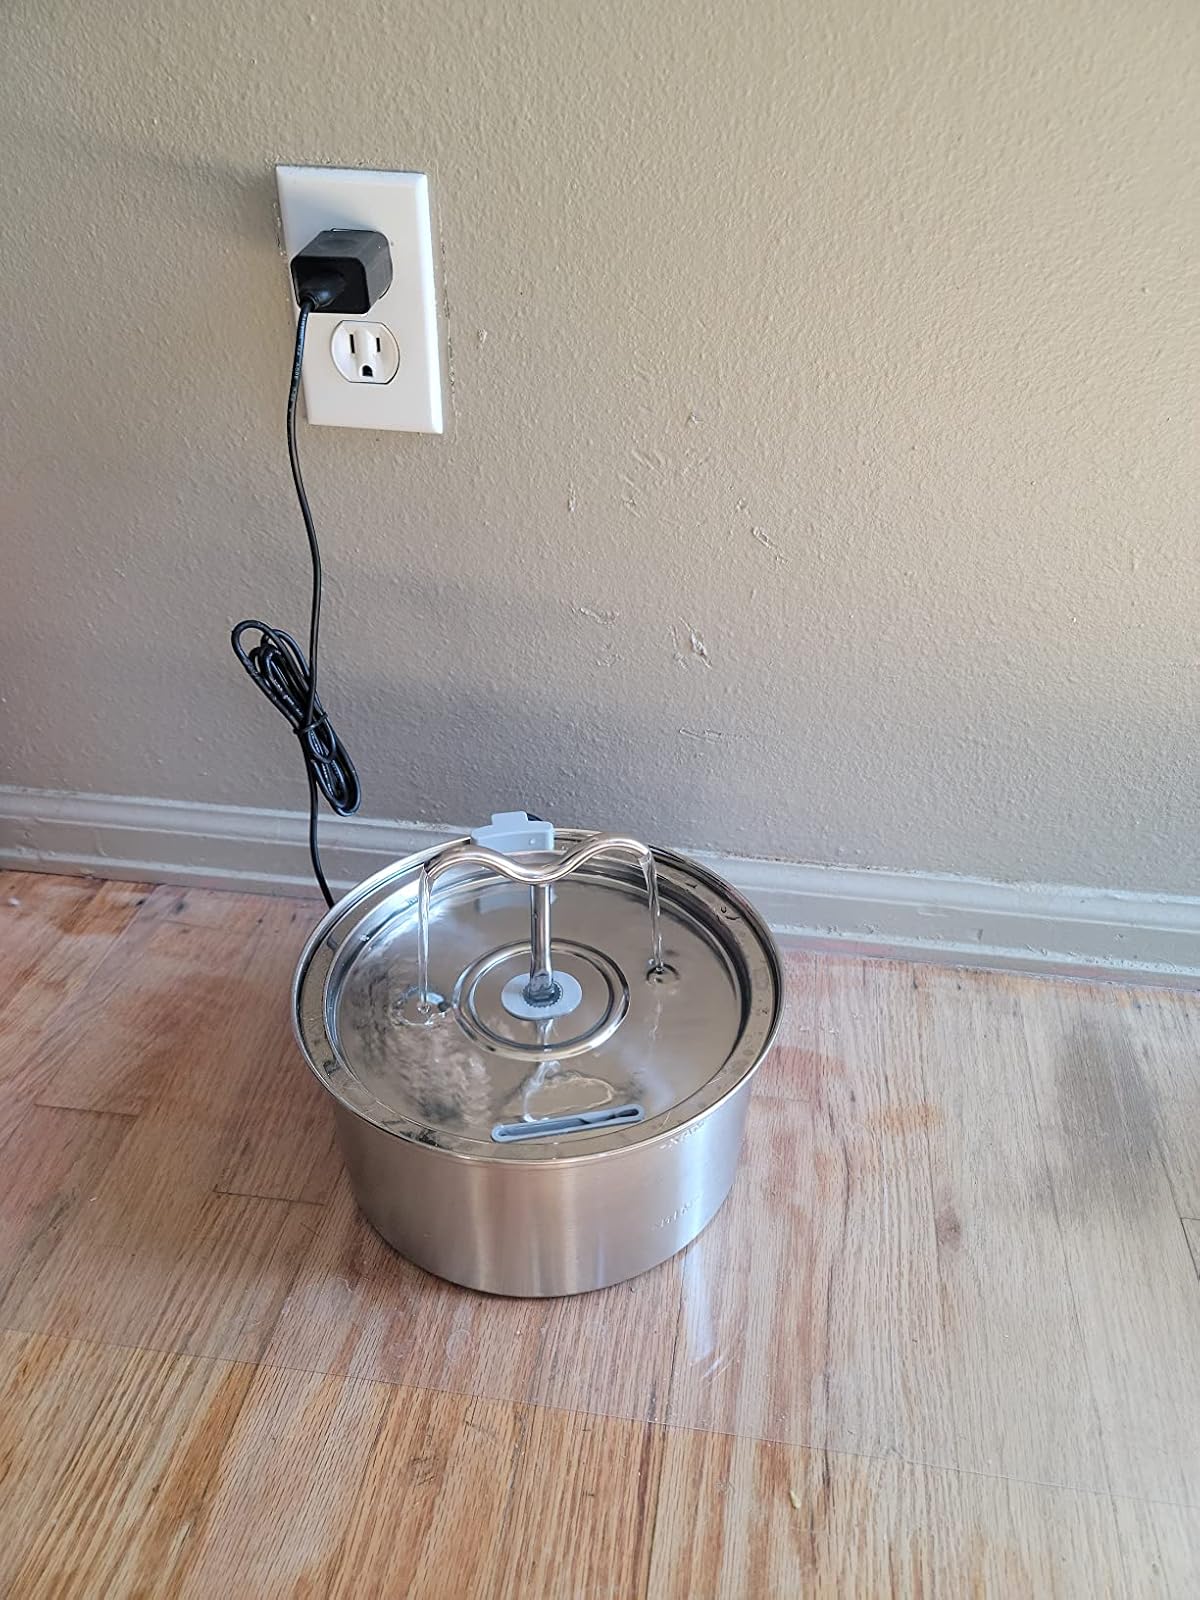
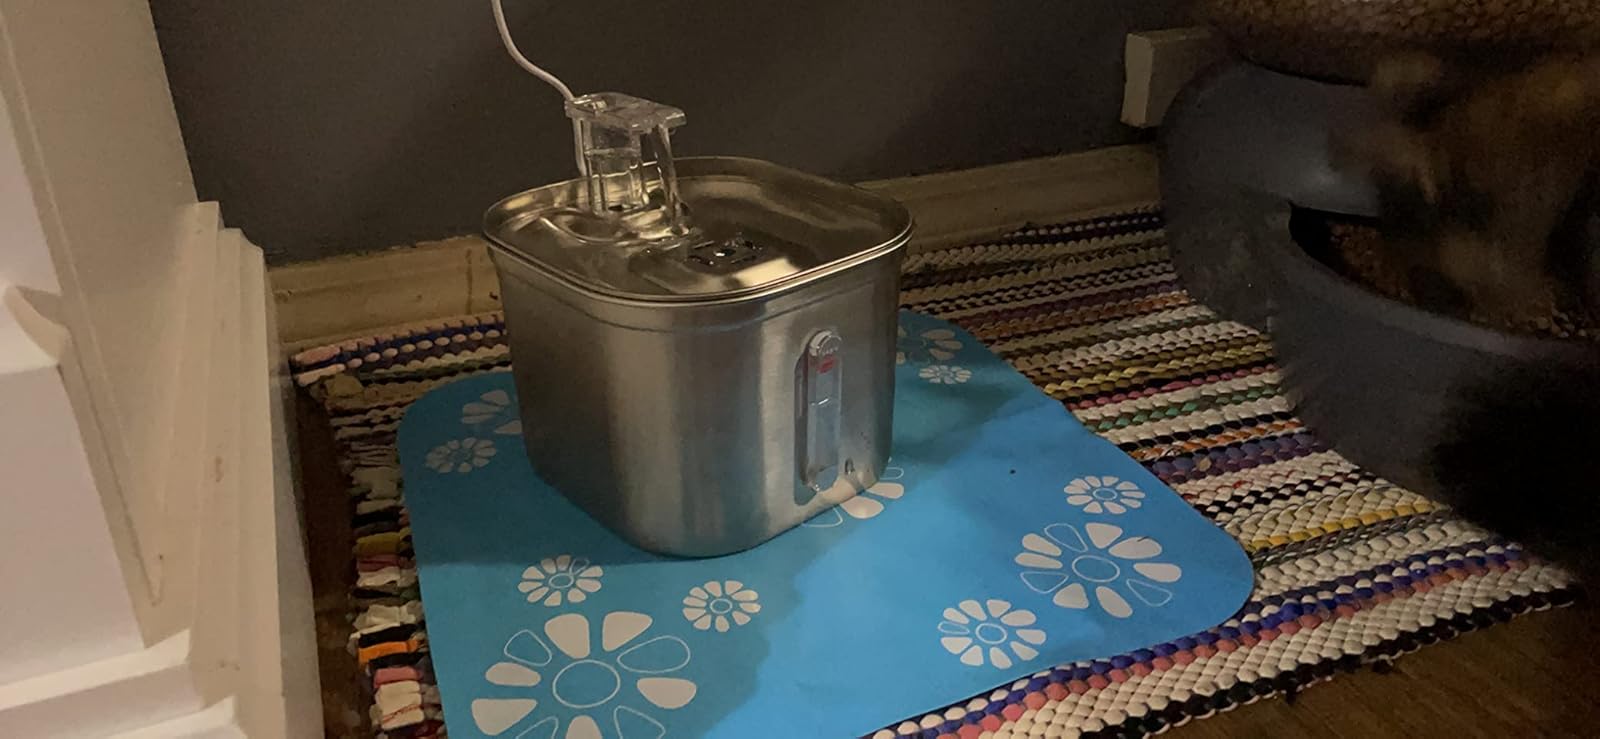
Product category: items_bowl
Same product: no